Anthene amarah

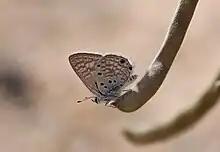
Anthene amarah from United Arab Emirates

The larvae feed on "Acacia" species, including and "Acacia karroo", "Acacia sieberana", and "Acacia gerrardii". They are associated with a number of ants, including "Crematogaster bequaerti" var. "saga", "Lepisiota affinis", "Camponotus", and "Myrmicaria" species.